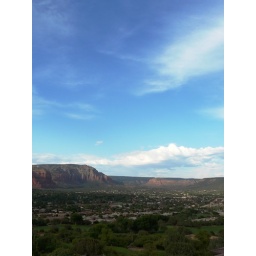
big blue sky over the village of oak creek